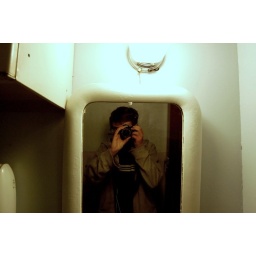
The toilet in the downstairs bathroom works like a champ.